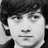
Emotion: neutral